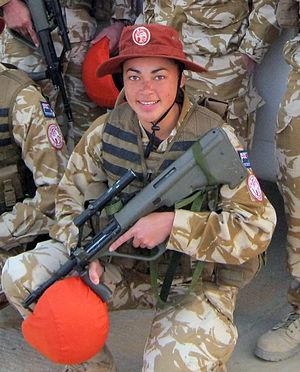
La FMO, en anglais : MFO, Multinational Force and Observers est une organisation indépendante, entrée en activité le 25 avril 1982 et mise en place par les traité de paix de Camp David et Traité de Washington du 26 mars 1979, ainsi que par le protocole du 3 août 1981 entre les deux pays.